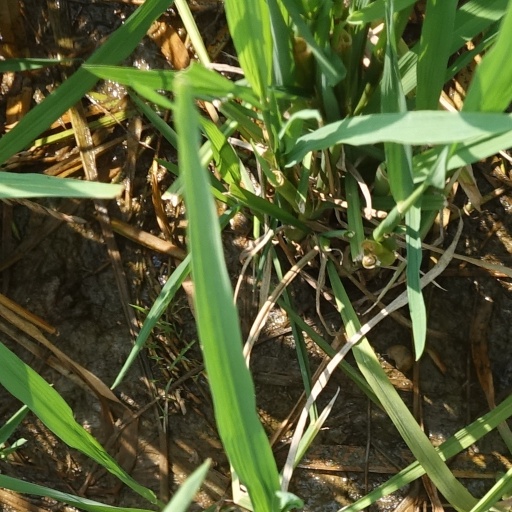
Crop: rice